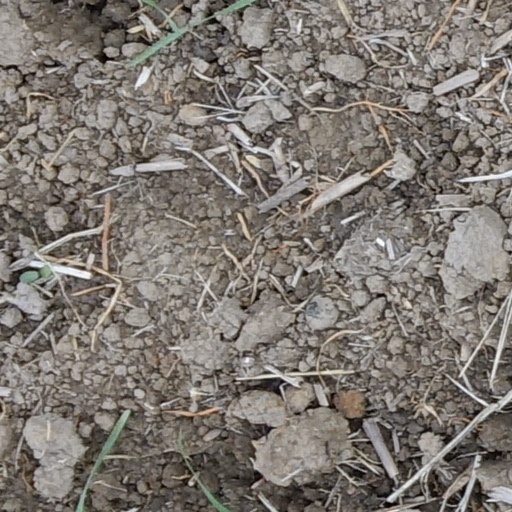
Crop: wheat